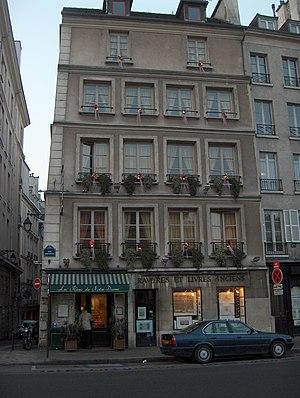
Achille Désiré Lefèvre est un graveur, illustrateur et lithographe français né à Paris en 1798, mort à Paris le 1ᵉʳ novembre 1864.